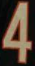
Number: 4